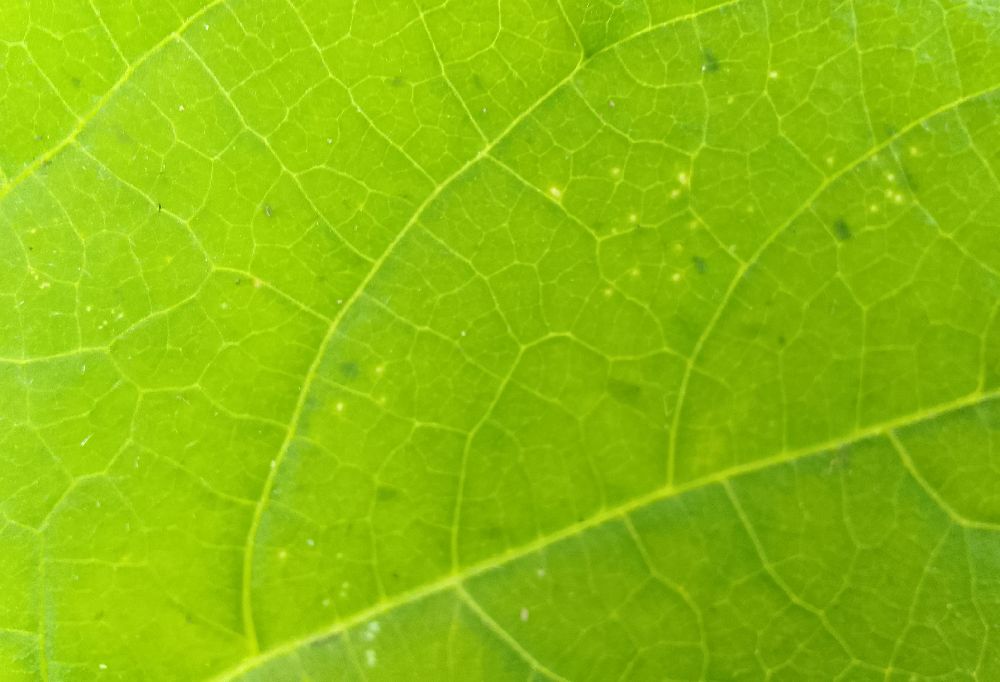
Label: healthy